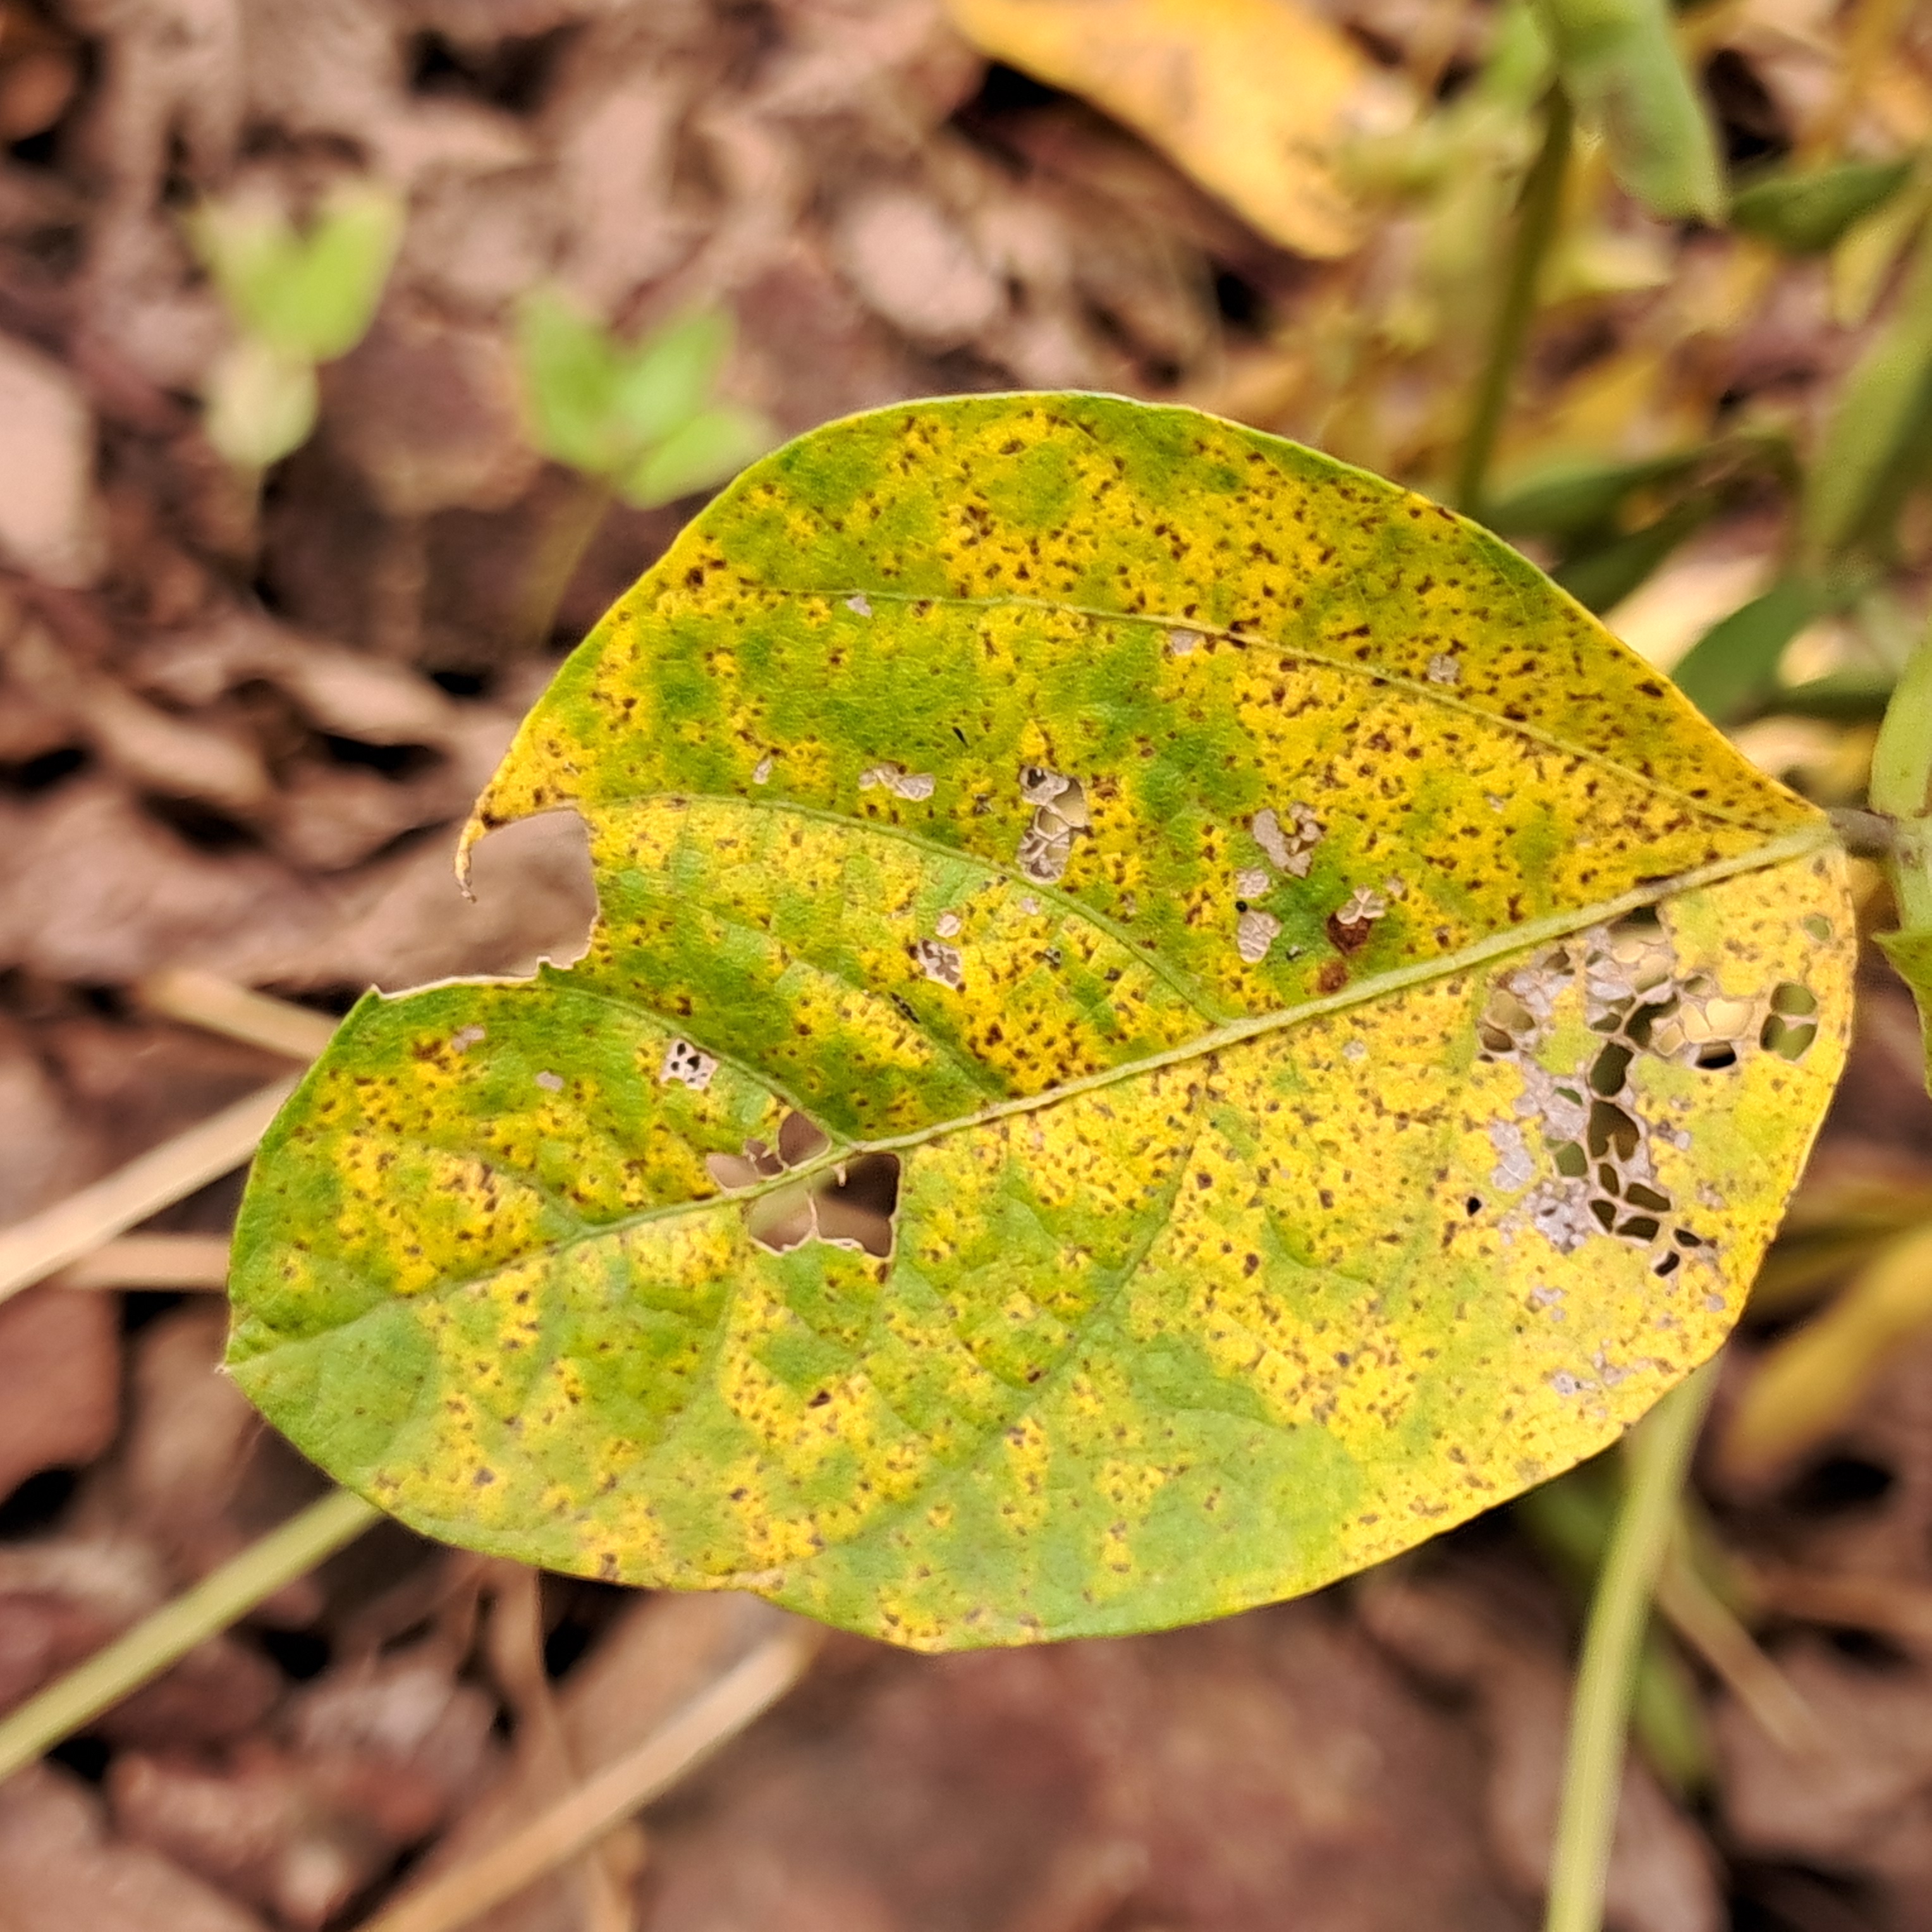
Label: Rust